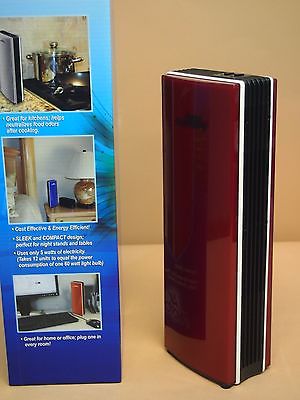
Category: fan